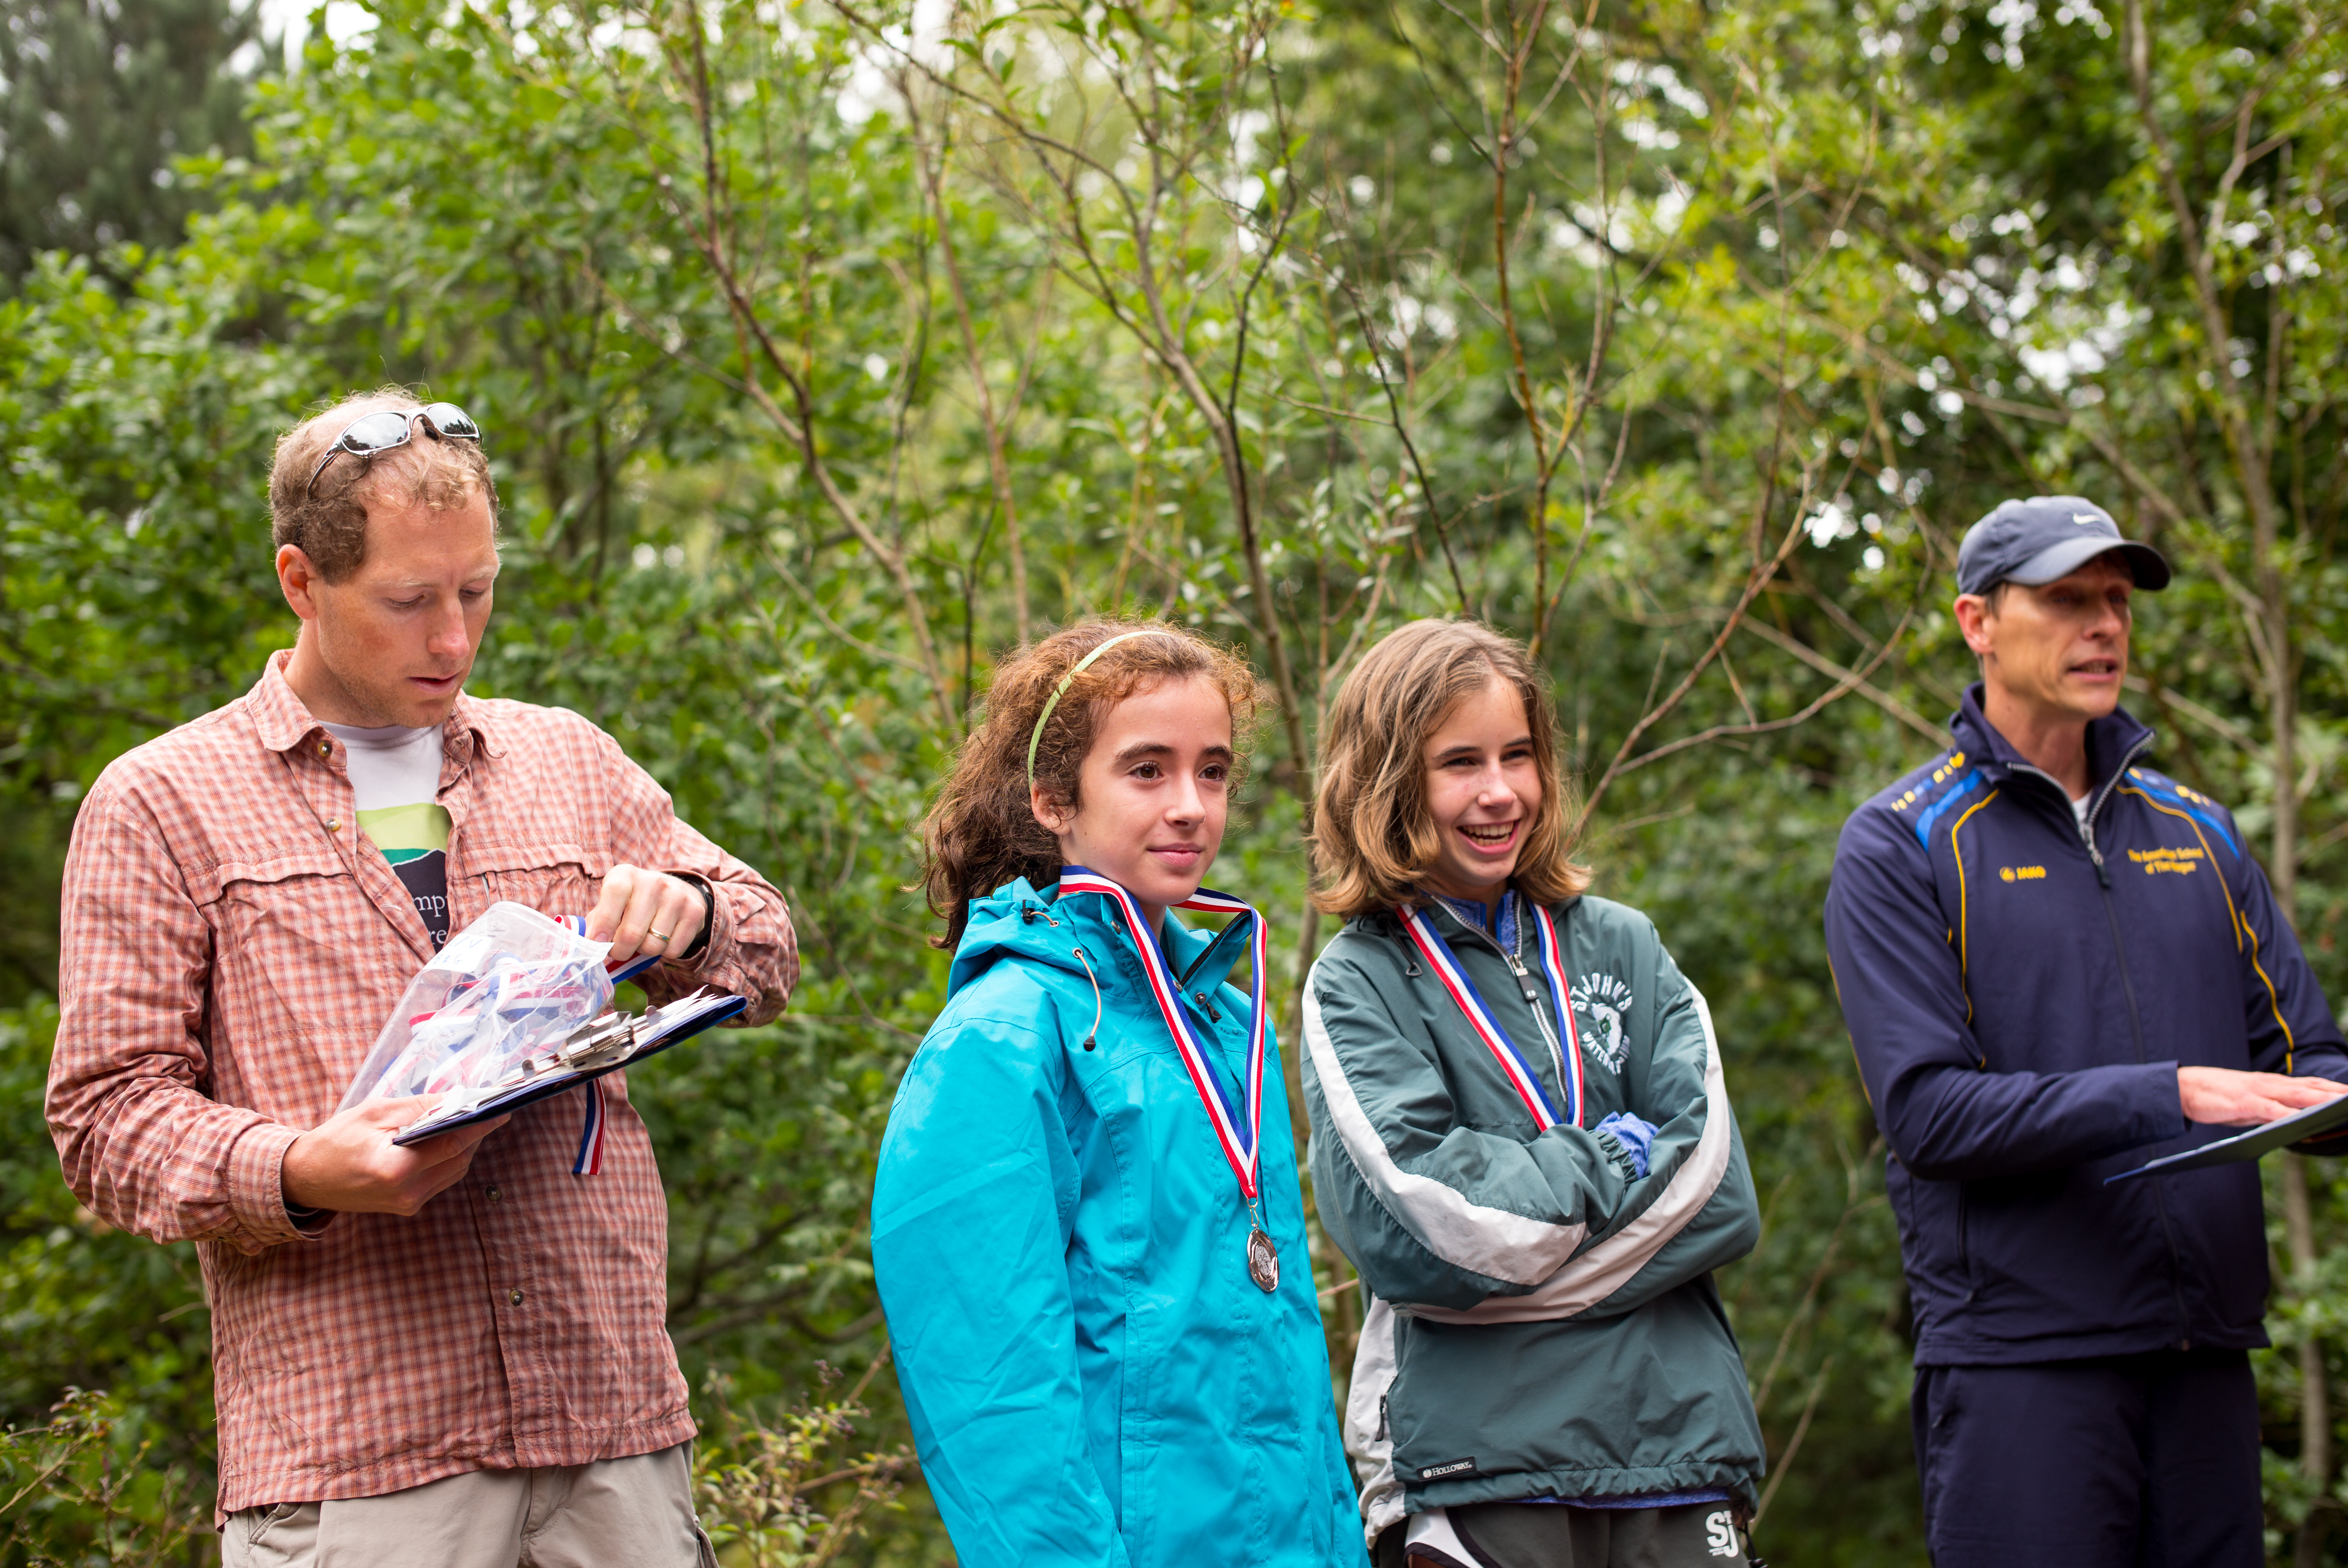
person, people, community, senior citizen, family, team